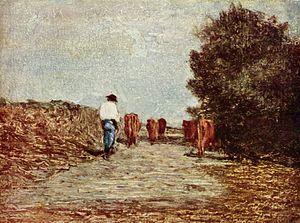
Antonio Fontanesi à Turin est un peintre et graveur italien du XIXᵉ siècle.